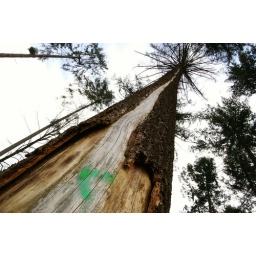
A tree in a forest near my house